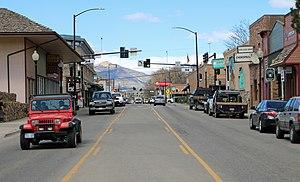
Rifle est une ville américaine située dans le comté de Garfield dans le Colorado.